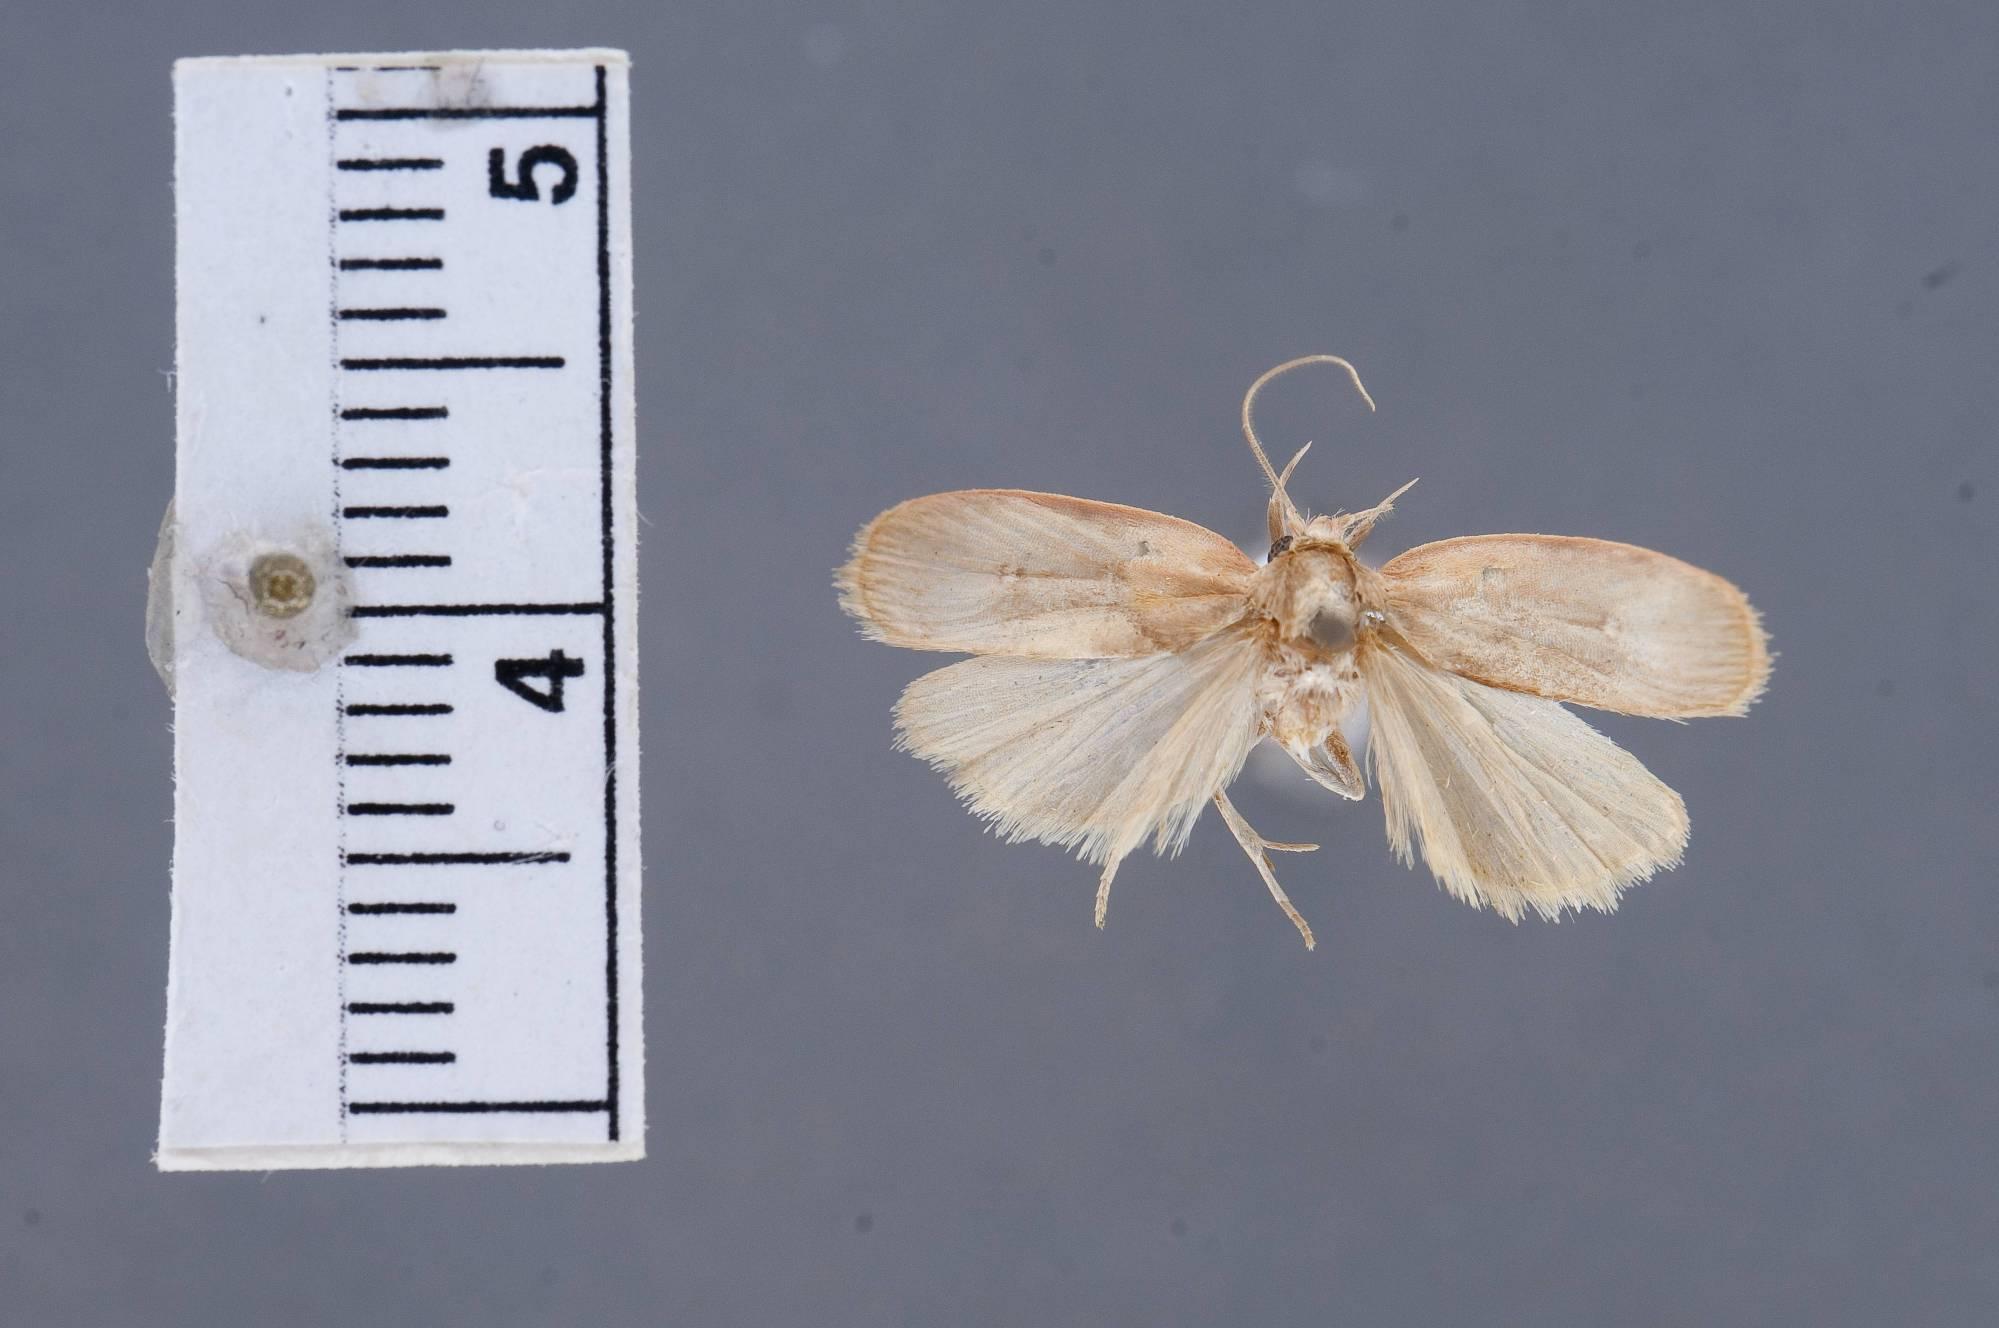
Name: Lethata buscki
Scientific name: Lethata buscki Duckworth, 1964
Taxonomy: Animalia, Arthropoda, Insecta, Lepidoptera, Glossata, Depressariidae, Stenomatinae
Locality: Punta Gorda, [Not Stated], Belize
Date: Jul 1933